Canción Bonita

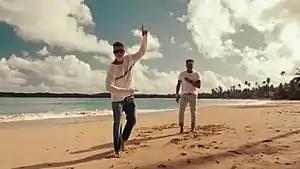
A screenshot from the music video, depicting Vives and Martin dancing on the beach.

On April 12, 2021, Vives and Martin shared snippets of the accompanying music video and announced that it would be released the following day. The visual was released alongside the song on the specified date. The video was filmed at different locations in Old San Juan, such as Piñones, El Escambrón, and El Batey, which fully represent Puerto Rico's aesthetics, culture, and history. It was directed by Carlos Perez, who had previously directed the videos for Martin's singles "Tal Vez", "Jaleo", "The Best Thing About Me Is You", "Frío", "Come with Me", "Perdóname", "Fiebre", and his 2020 songs, "Falta Amor", "Tiburones (Remix)", and "Recuerdo". Beach and palm tree scenes appear in the video to make the audience feel the rhythm of summer. MTV News praised the "bright colors, contagious energy and positive vibes" that emerge from the video. The music video was nominated for Best Pop Video at the 2021 Premios Quiero. Vives and Martin gave their first live performance of "Canción Bonita" at the 2021 Latin American Music Awards on April 15, 2021. As of March 2022, the video has received over 100 million views on YouTube. For further promotion, Spotify promoted the song on billboards in Times Square.